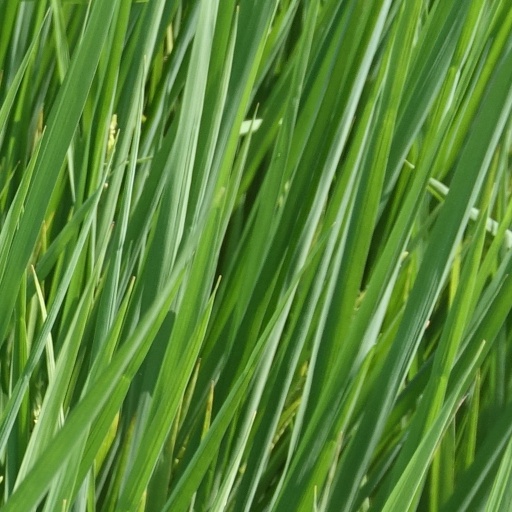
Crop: rice